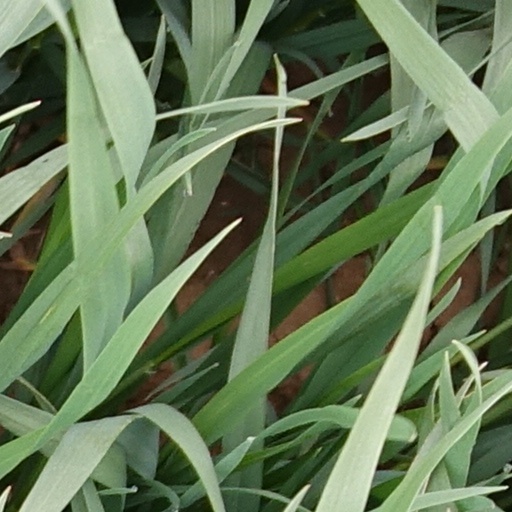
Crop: wheat